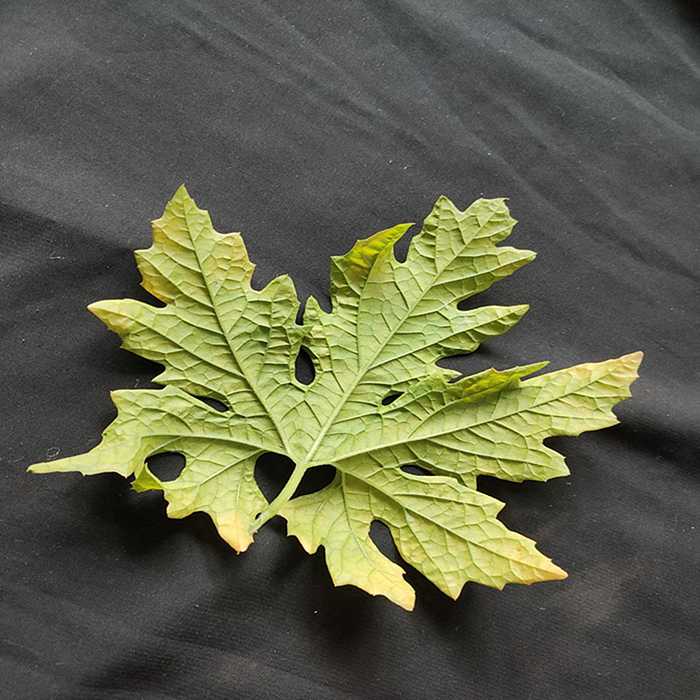
Plant: Bitter Gourd
Label: Mosaic virus